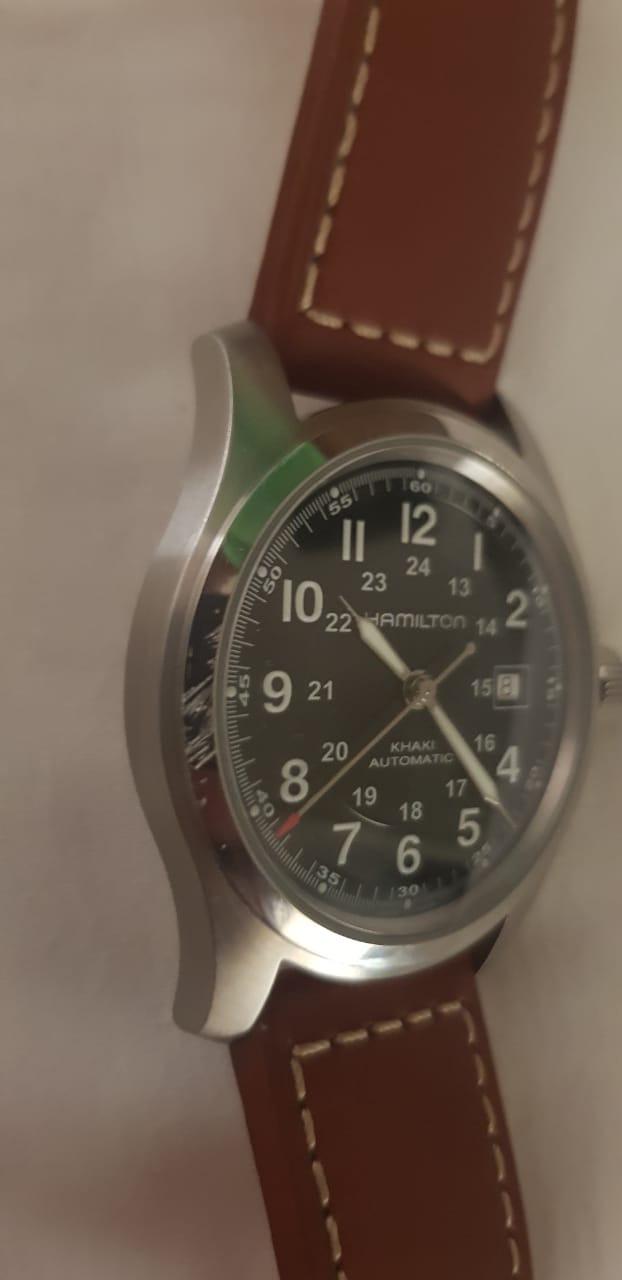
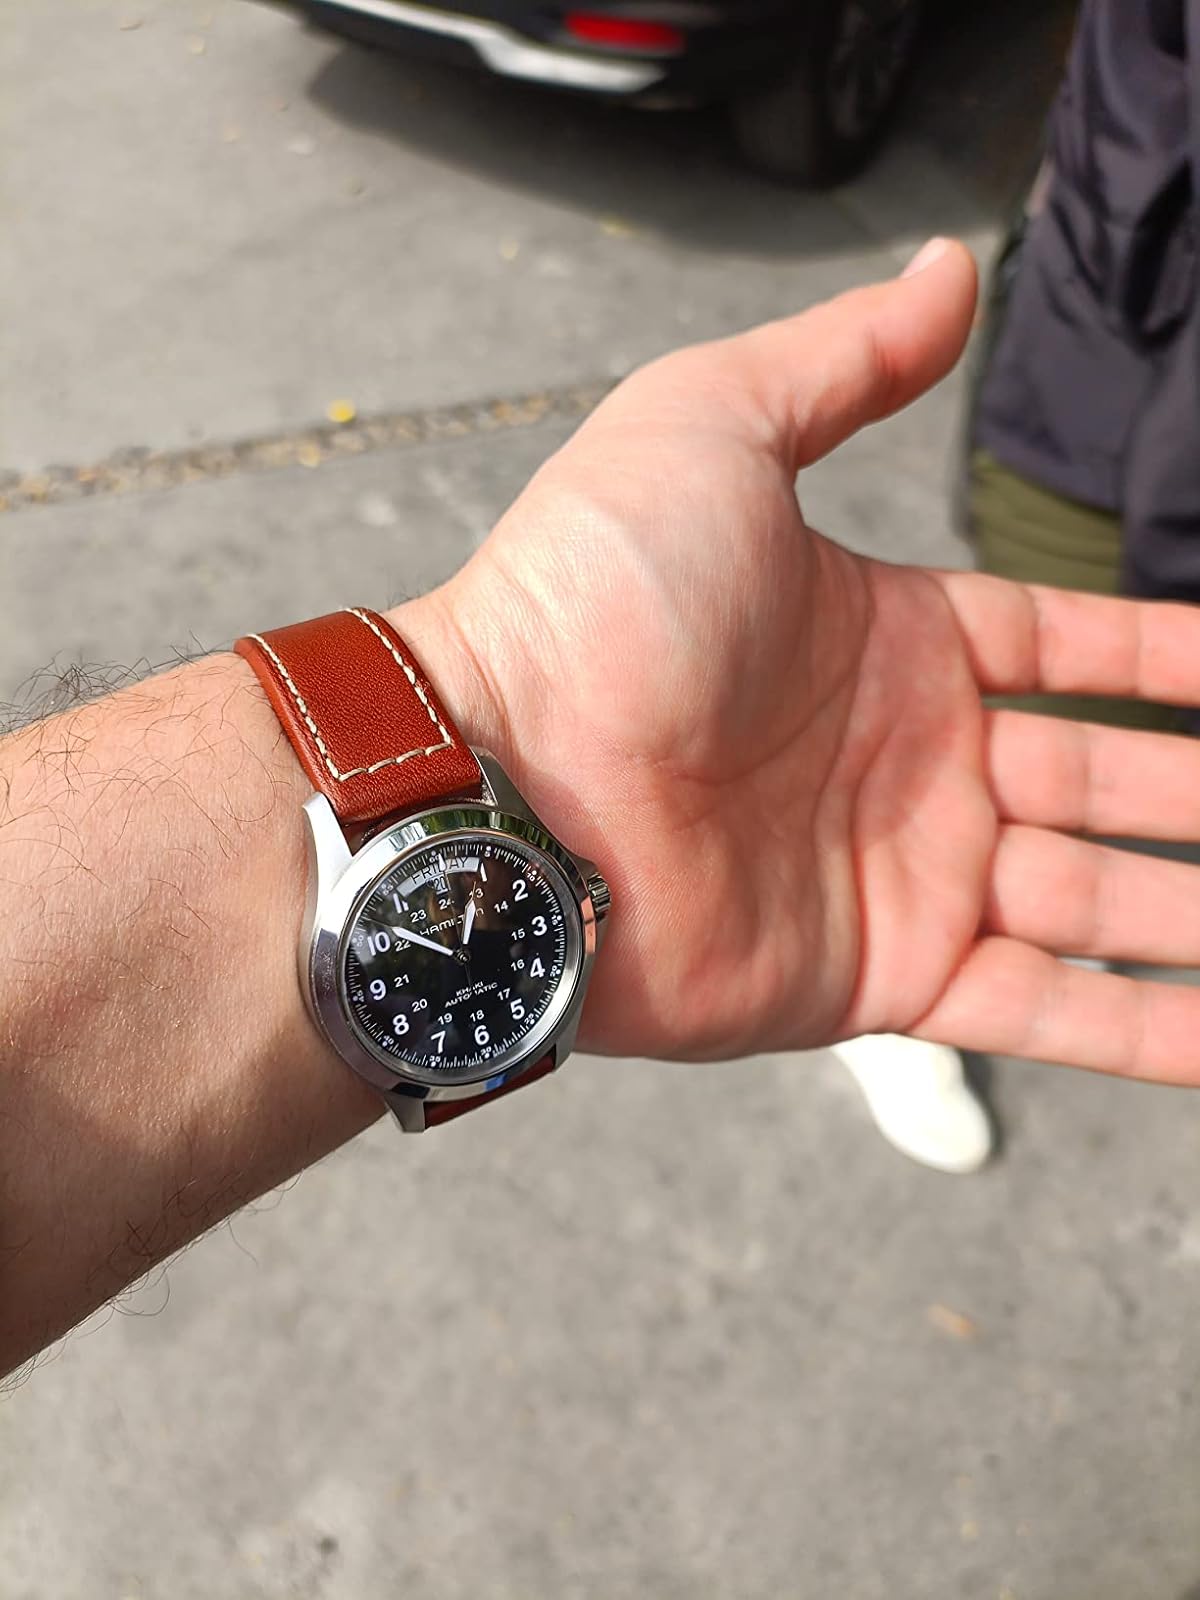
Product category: accessories_watch
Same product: no